Bartley Powell

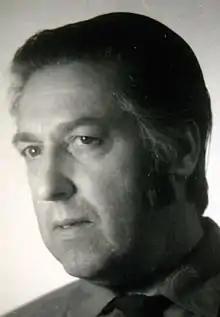

Percy Bartley Powell (Bartley Powell) was a graphic designer for Great Britain from the 1940s to 1977, a professional within the graphic design and graphic arts industry. During his career, he created graphics and illustrations for books, postal stamps, advertising, and annual reports.